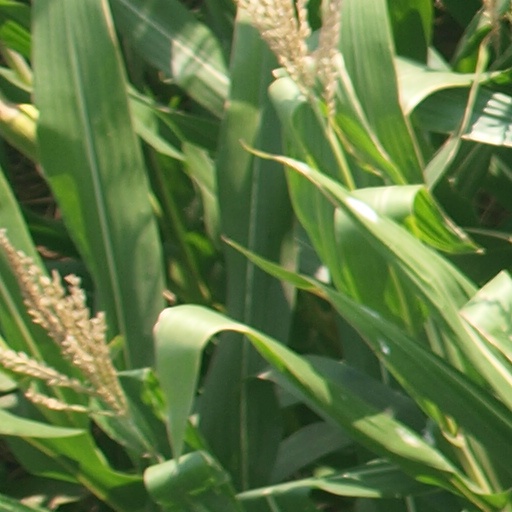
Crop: maize; corn